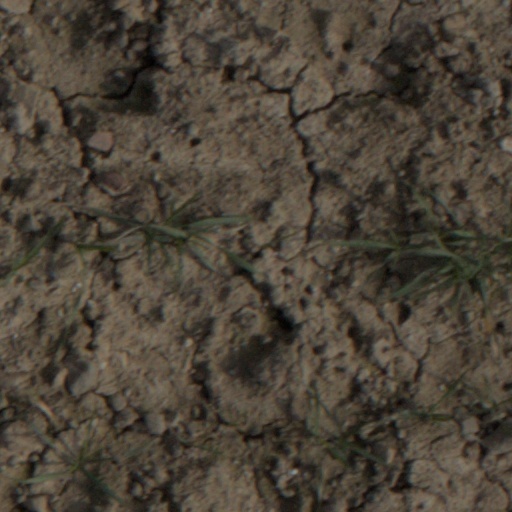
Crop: wheat